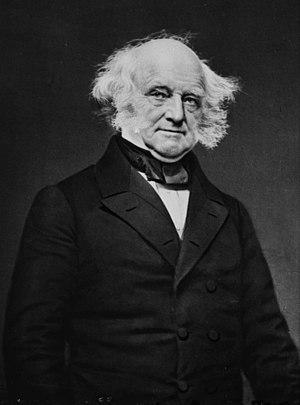
Cet article dresse une liste des secrétaires d'État des États-Unis, responsable du département d'État au sein du gouvernement fédéral des États-Unis. Se plaçant en quatrième position dans l'ordre de succession présidentielle, il en est le deuxième membre du cabinet après le vice-président.